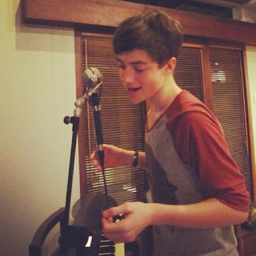
person in the studio making music